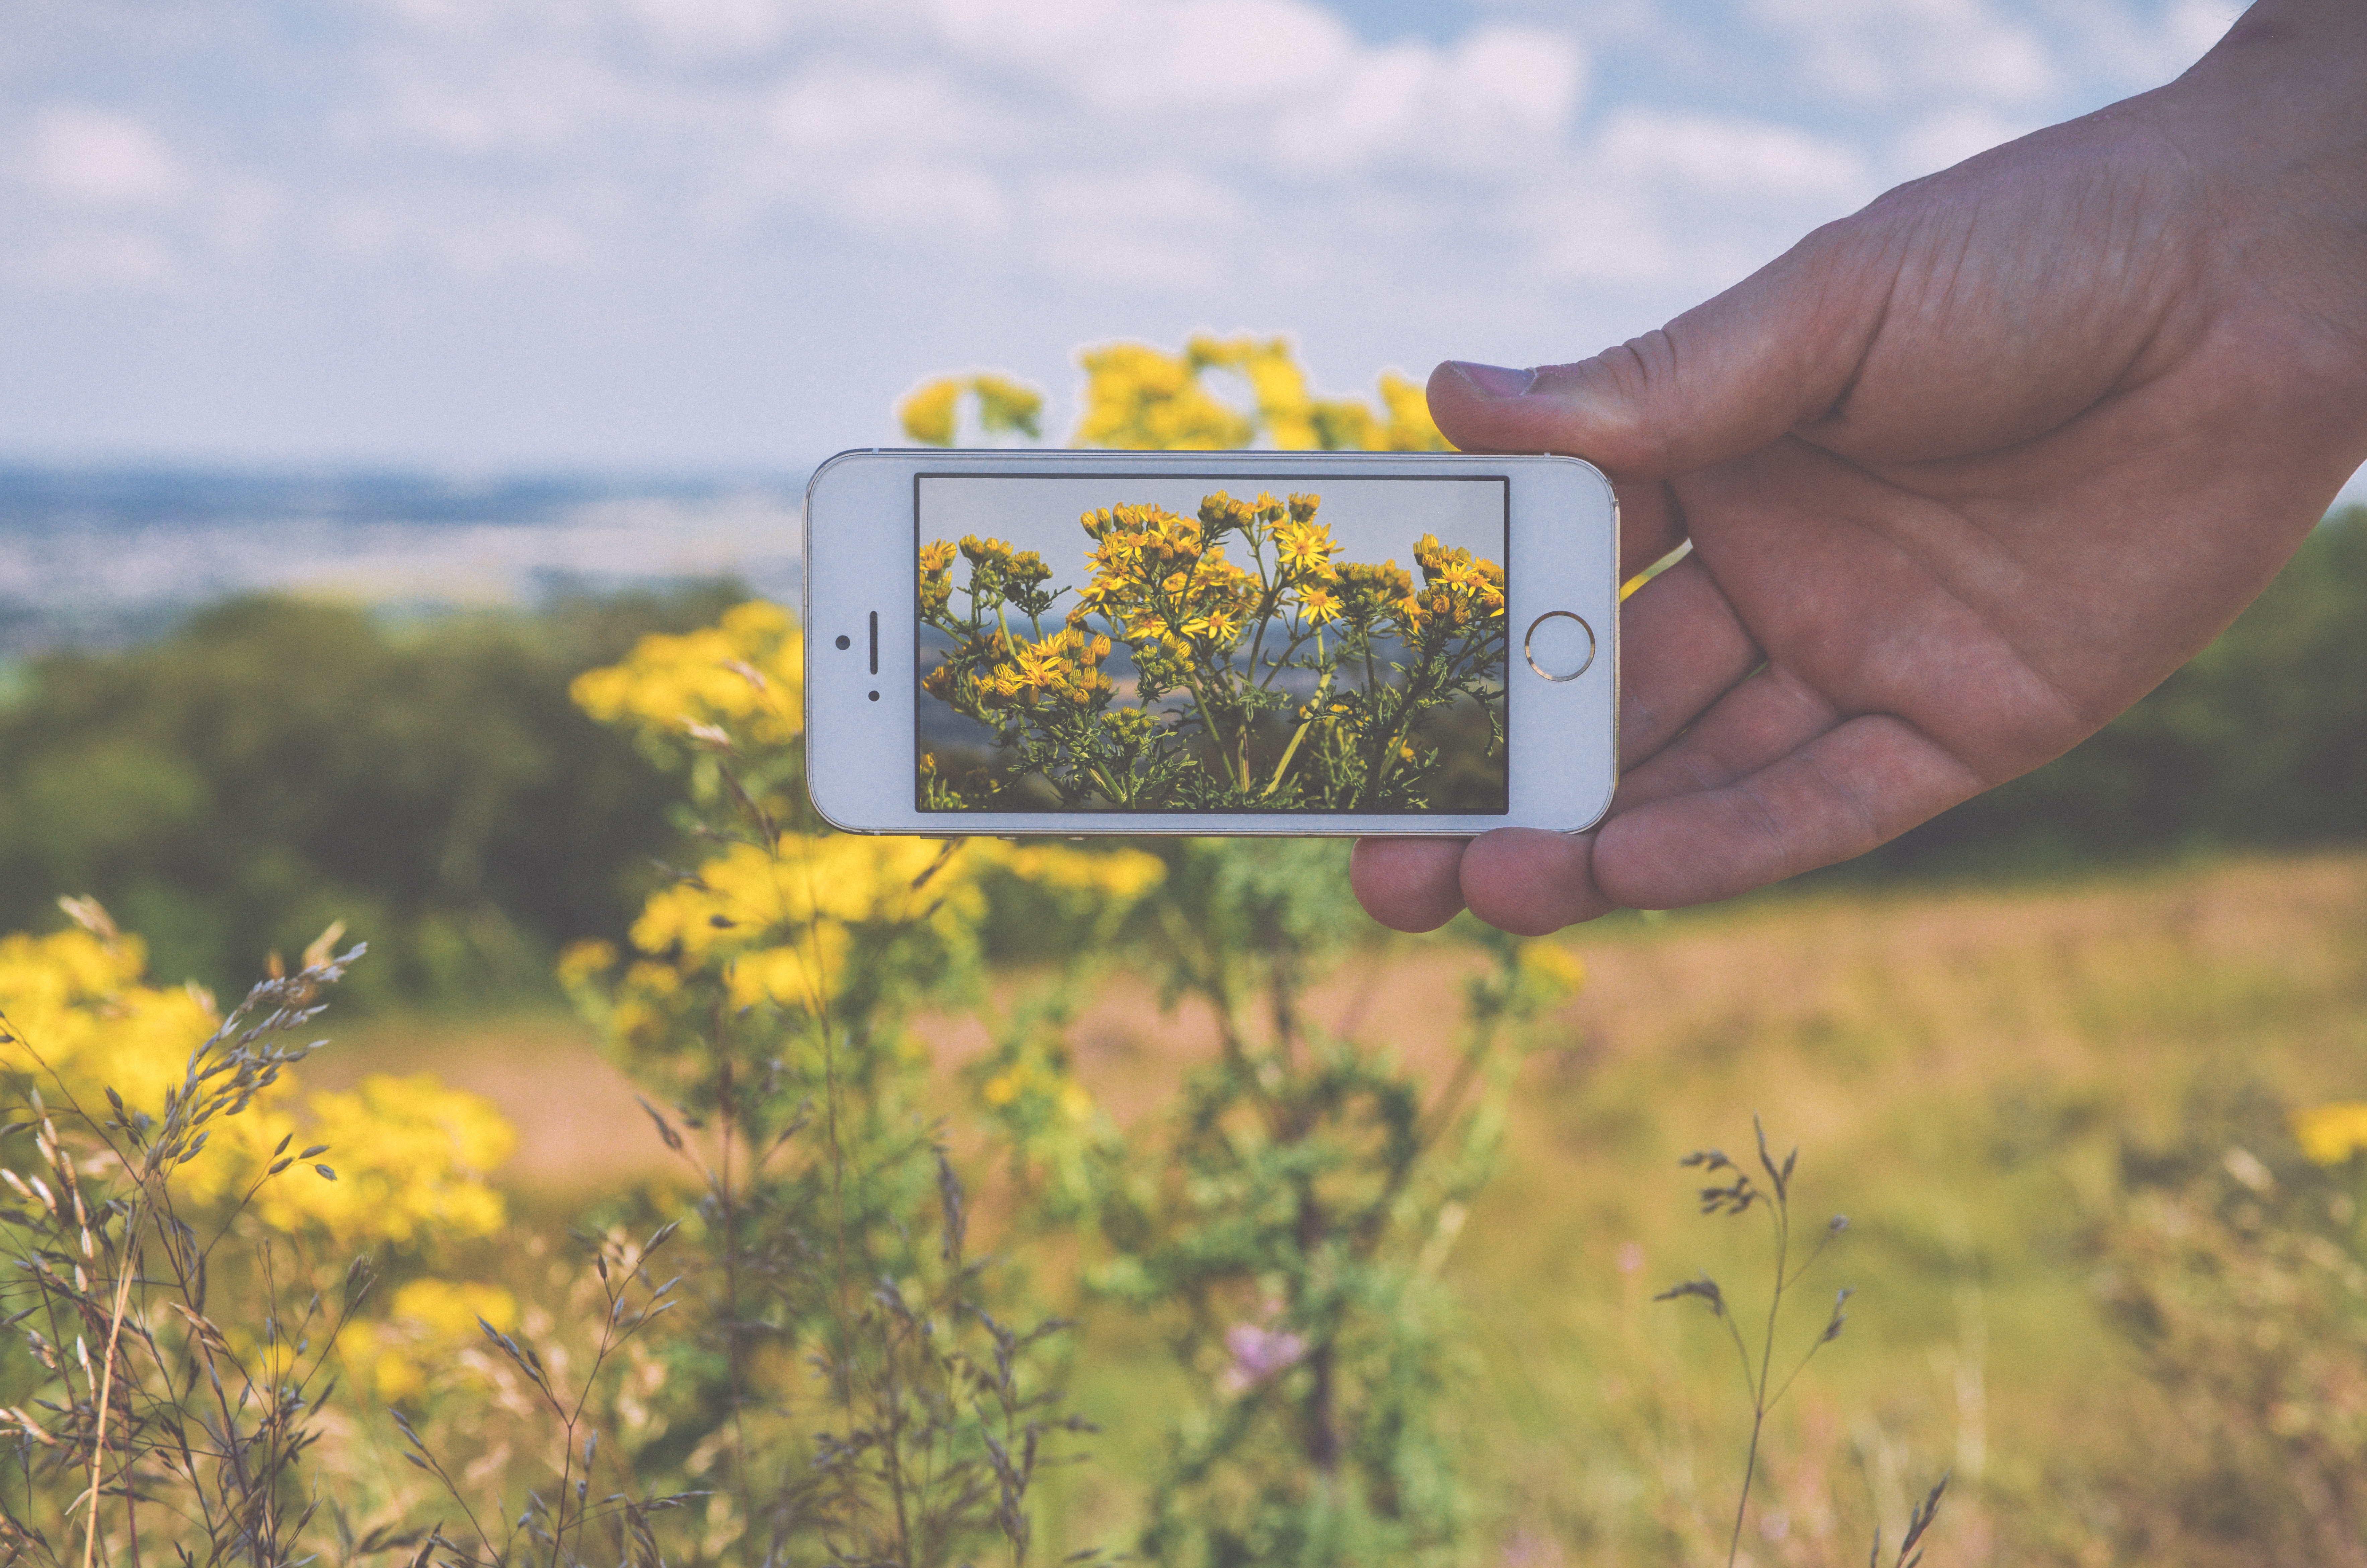
iphone, hand, tree, nature, grass, plant, photography, sunlight, morning, leaf, flower, photo, produce, crop, natural, autumn, yellow, agriculture, flora, season, cell phone, flowers, blossoms, picture, ecosystem, rural area